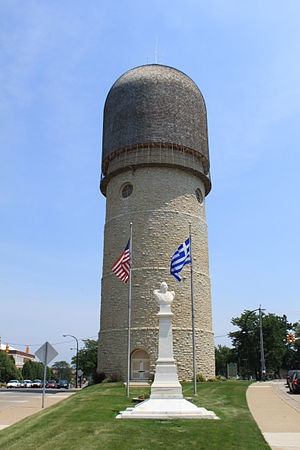
Ypsilanti Vandtårn
Ypsilanti Vandtårn er et historisk vandtårn i Ypsilanti, Michigan, USA.